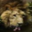
Label: lion